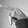
ASL letter: P